Byculla to Bangkok

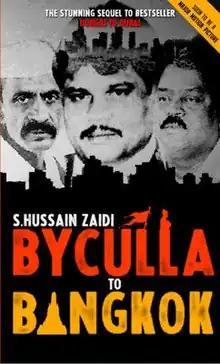
Cover art of the Book

Byculla to Bangkok is the second non-fiction book on organised crime and terror in the modern-day Indian metropolitan city of Mumbai written by S. Hussain Zaidi. It was first published by HarperCollins in February 2014. The book is a sequel to "Dongri to Dubai". Hussain completed the story that was left unfinished in his earlier book by including the story of the "local lads" of the infamous mobster Dawood Ibrahim. The book deals primarily with three of the mobsters of Mumbai: Chota Rajan, Arun Gawli and Ashwin Naik. The film adaptation is owned by Ram Gopal Varma and Red Chillies Entertainment.